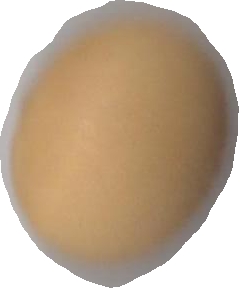
Variety: Grobogan